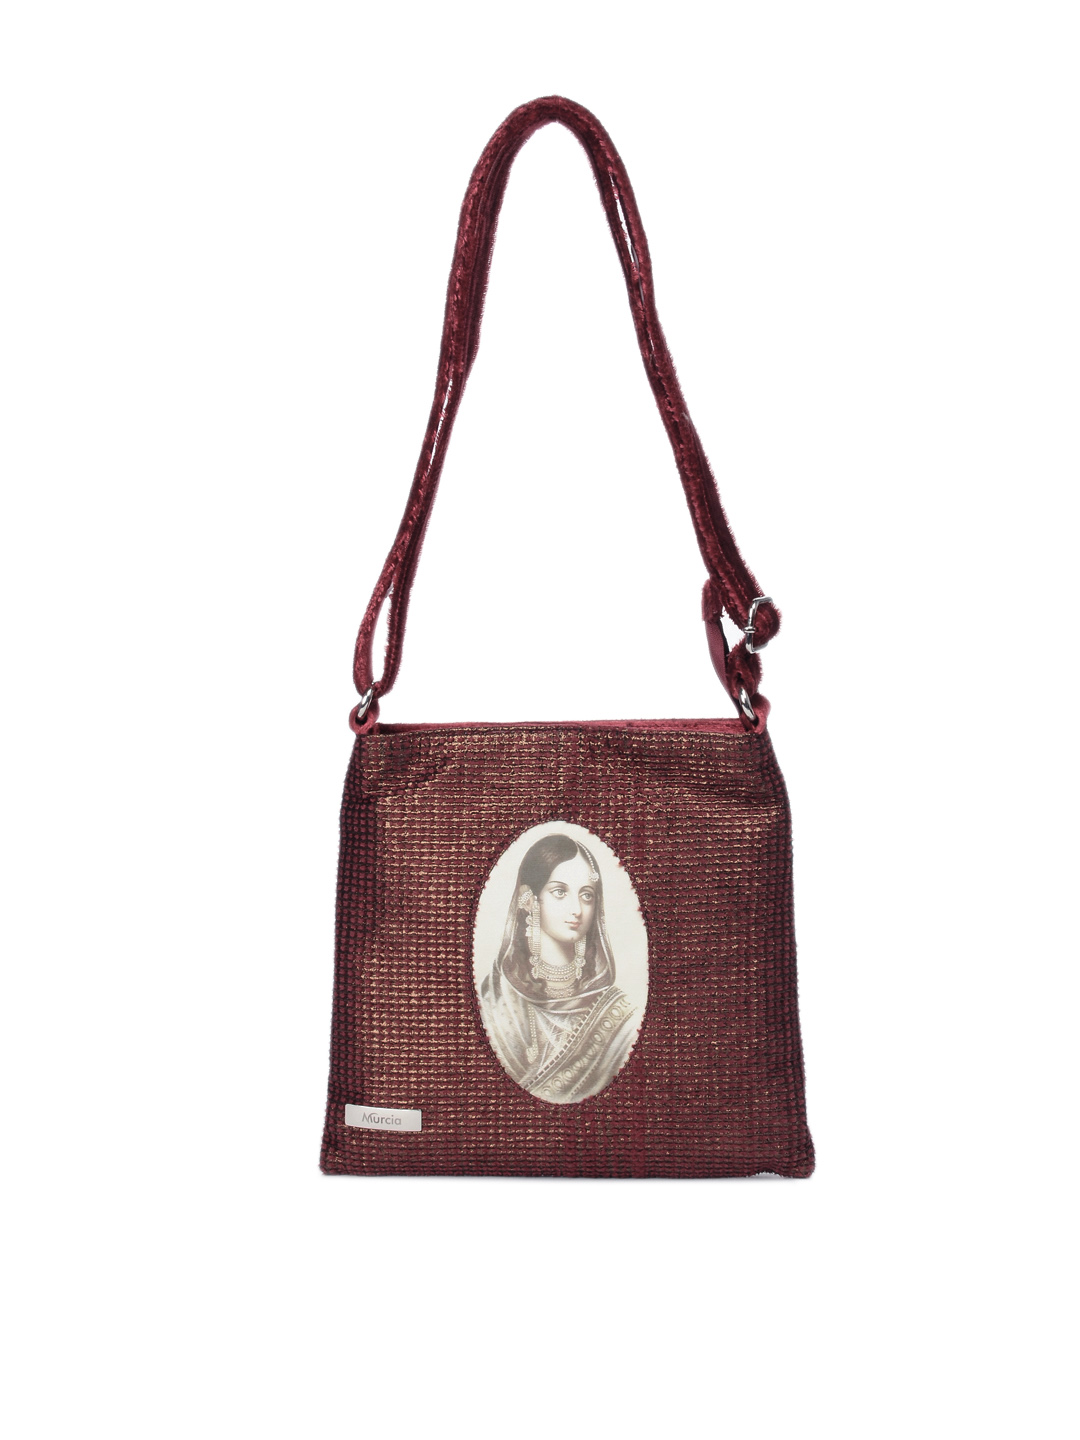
Murcia Women Red Handbag
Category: Accessories / Bags / Handbags
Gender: Women
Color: Red
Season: Summer 2012
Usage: Casual